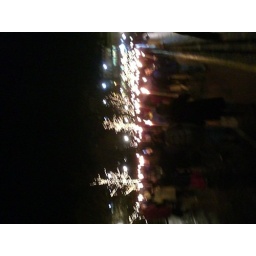
torchlight proccession...followed by wooden horse burning. ah, just like home.